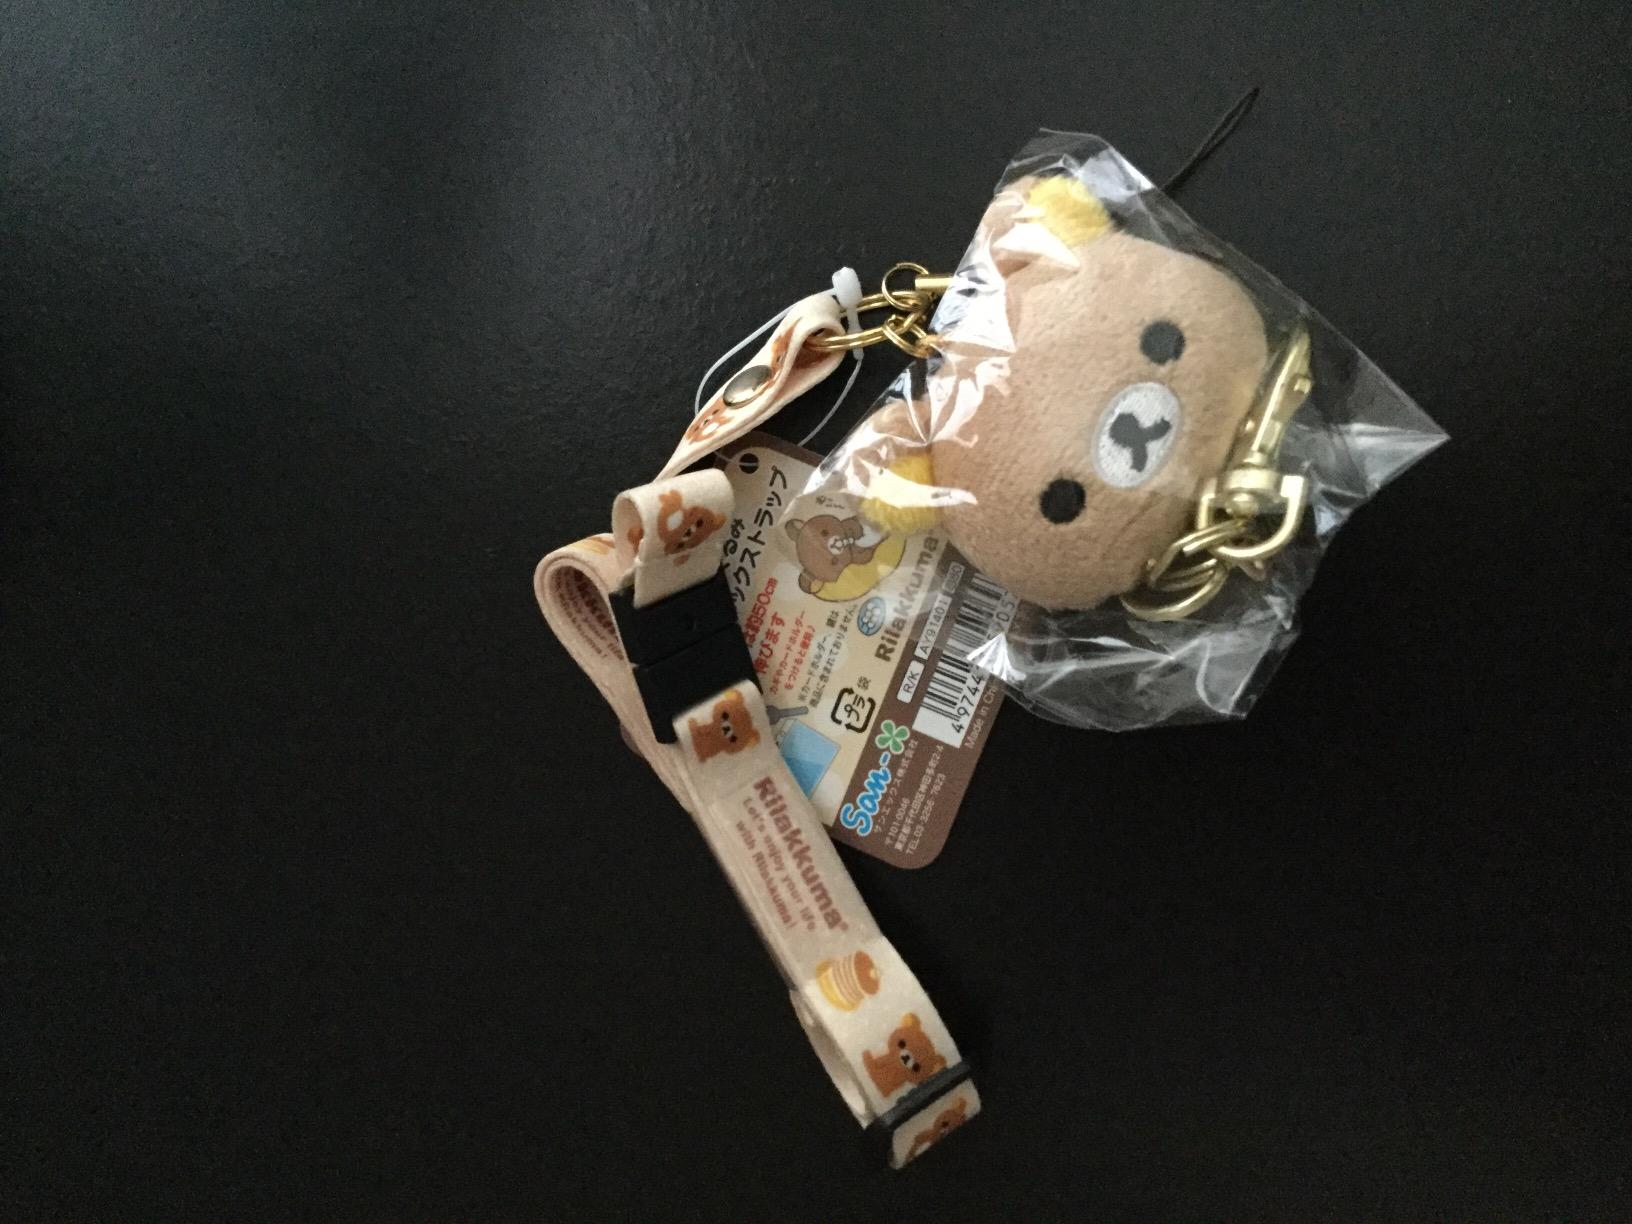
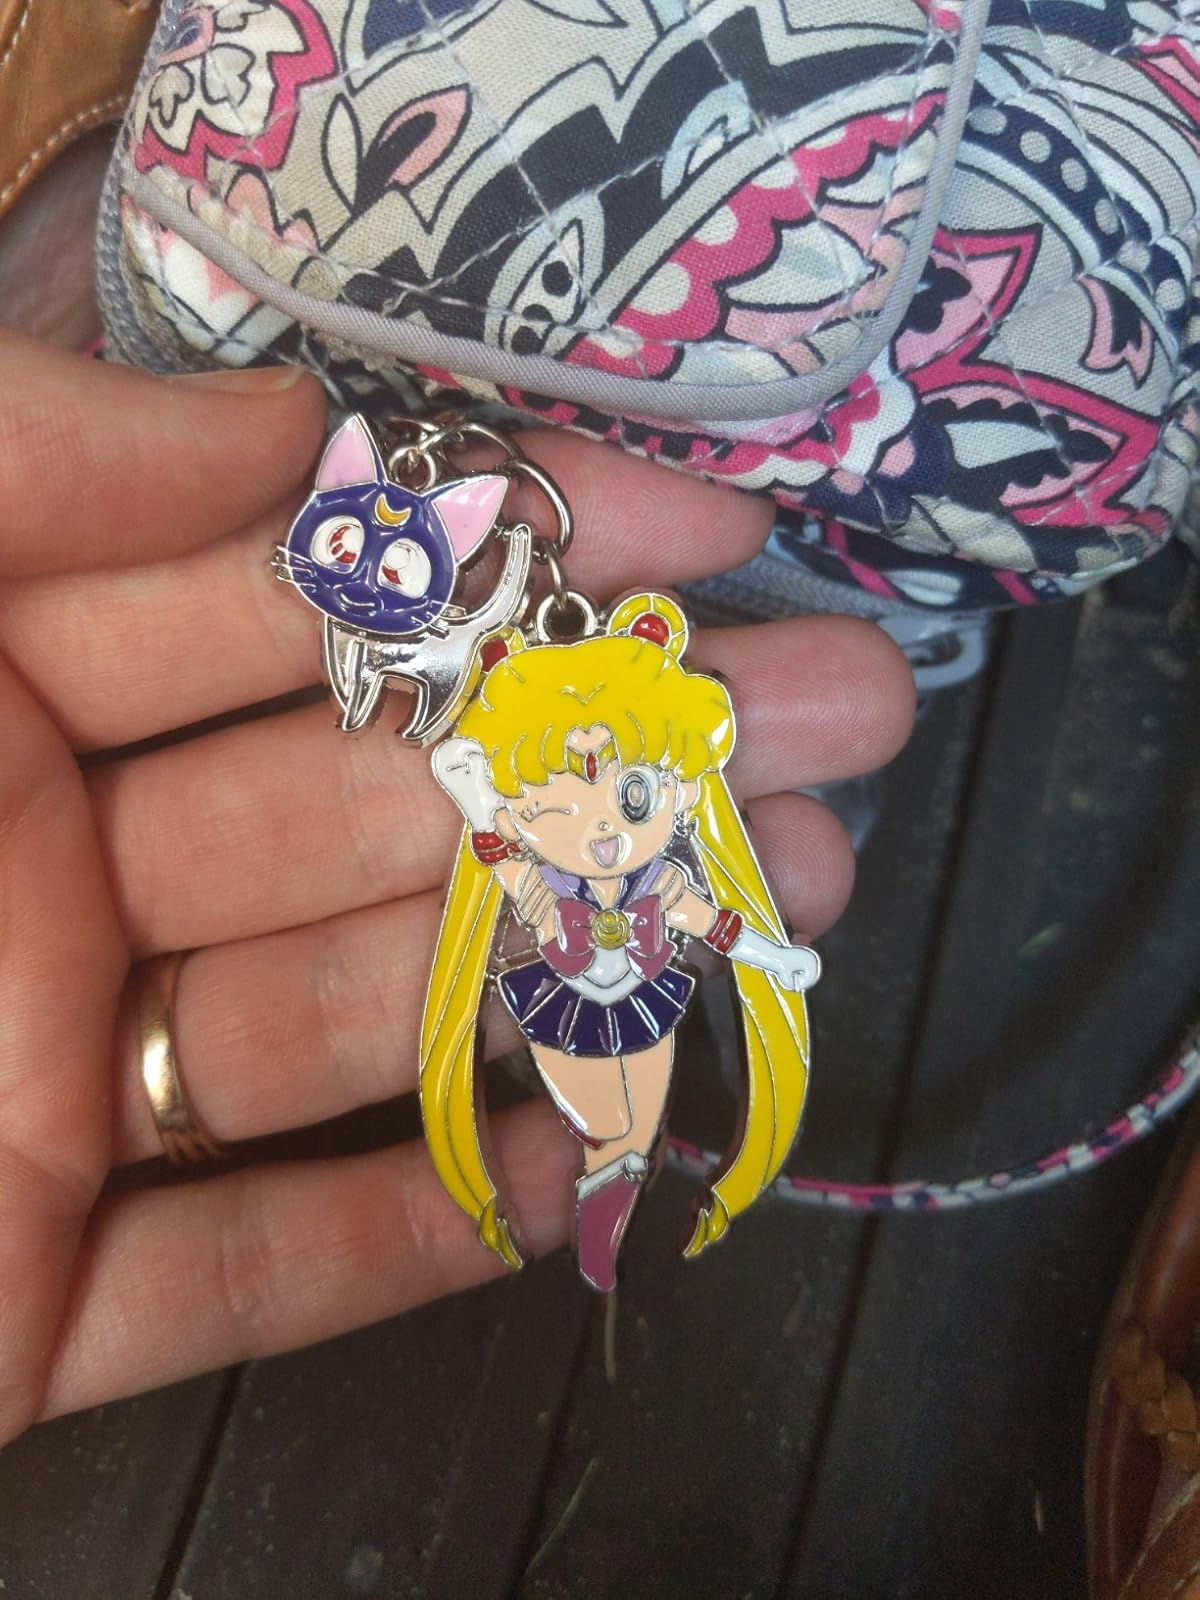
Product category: accessories_keychain
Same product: no